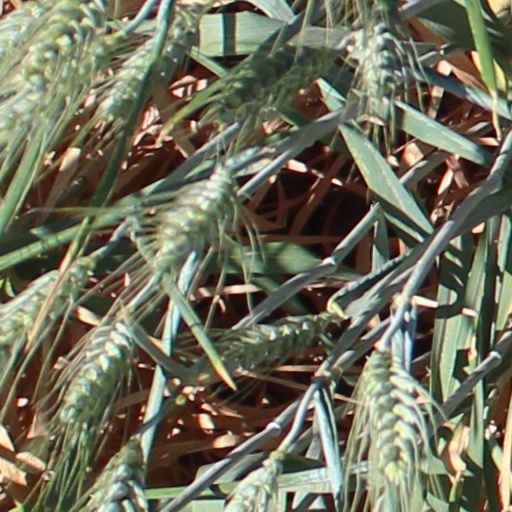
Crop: wheat